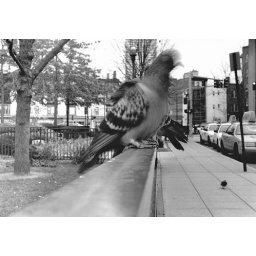
annoyingly enough the sky won't scan in not blown out.. but I made it not completely white today